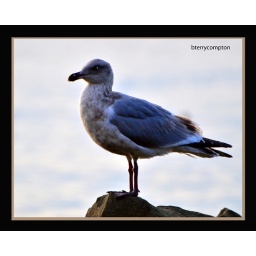
Seagull sitting on a rock at Salt Water Park in Puget Sound.